Thrombophilia

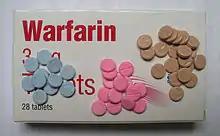
People considered to be at a high risk of repeated thrombosis due to thrombophilia are often advised to take warfarin for prolonged periods of time or even indefinitely.

There is no specific treatment for thrombophilia, unless it is caused by an underlying medical illness (such as nephrotic syndrome), where the treatment of the underlying disease is needed. In those with unprovoked and/or recurrent thrombosis, or those with a high-risk form of thrombophilia, the most important decision is whether to use anticoagulation medications, such as warfarin, on a long-term basis to reduce the risk of further episodes. This risk needs to weighed against the risk that the treatment will cause significant bleeding, as the reported risk of major bleeding is over 3% per year, and 11% of those with major bleeding may die as a result.